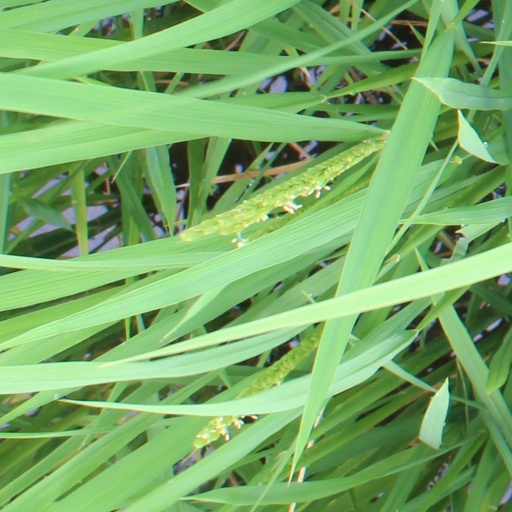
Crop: rice